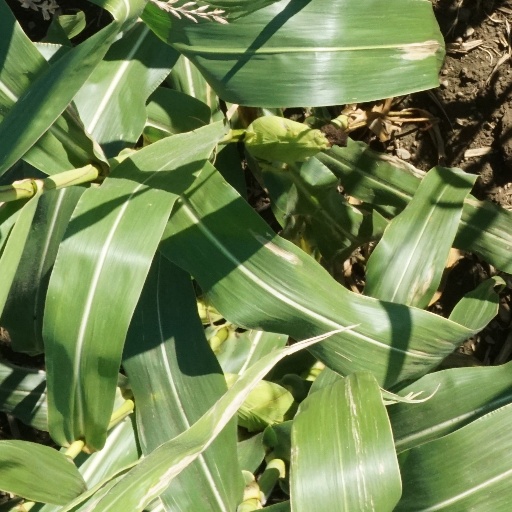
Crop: maize; corn